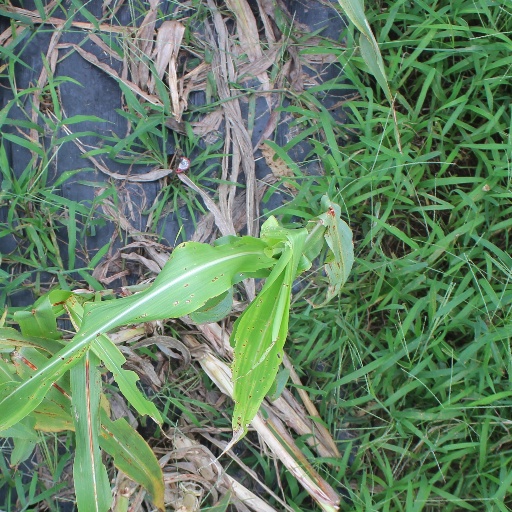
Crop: sorghum